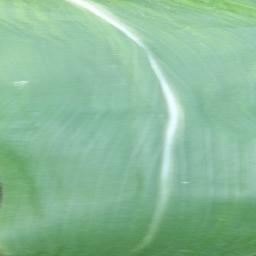
Label: Corn___healthy